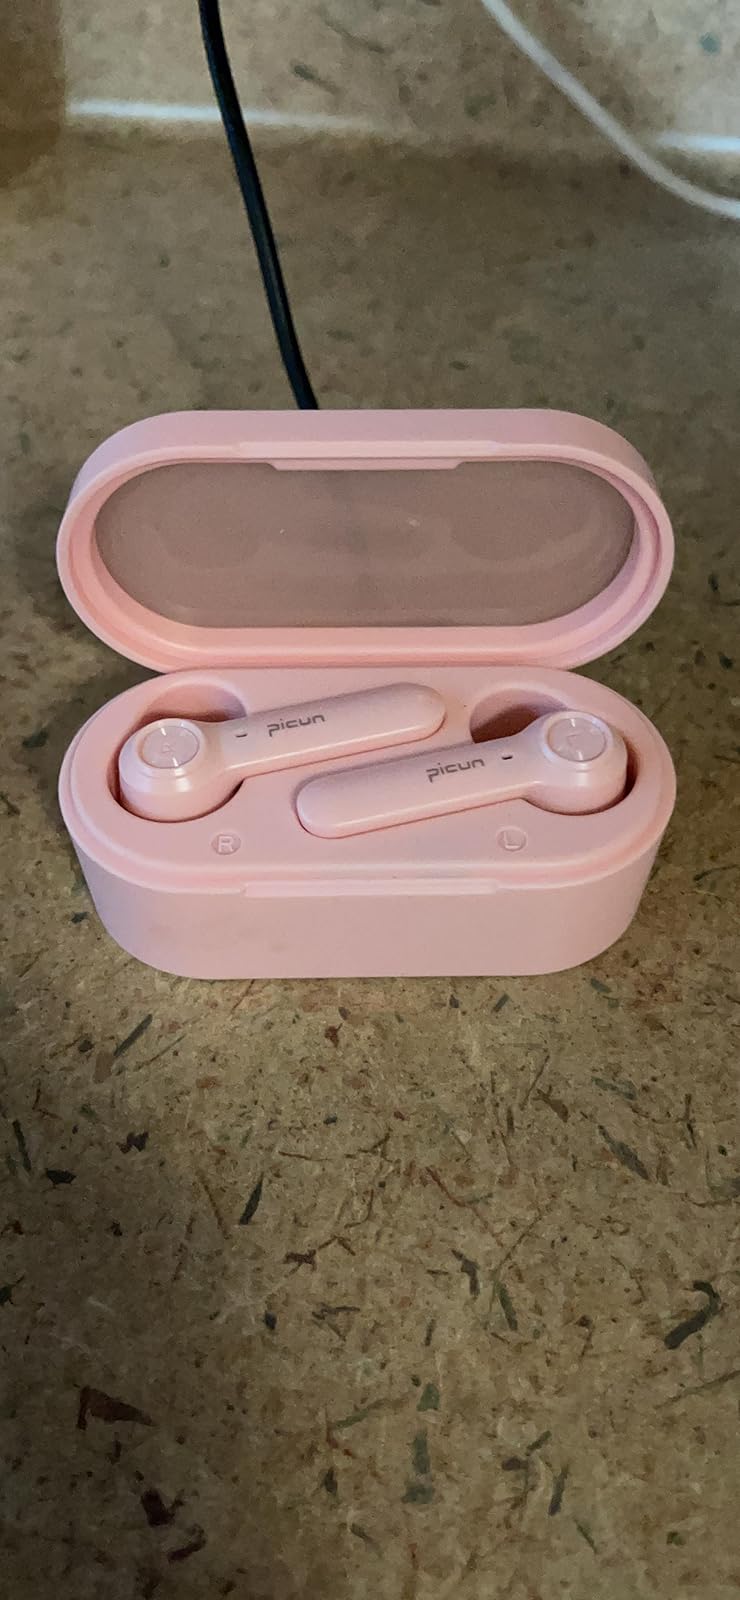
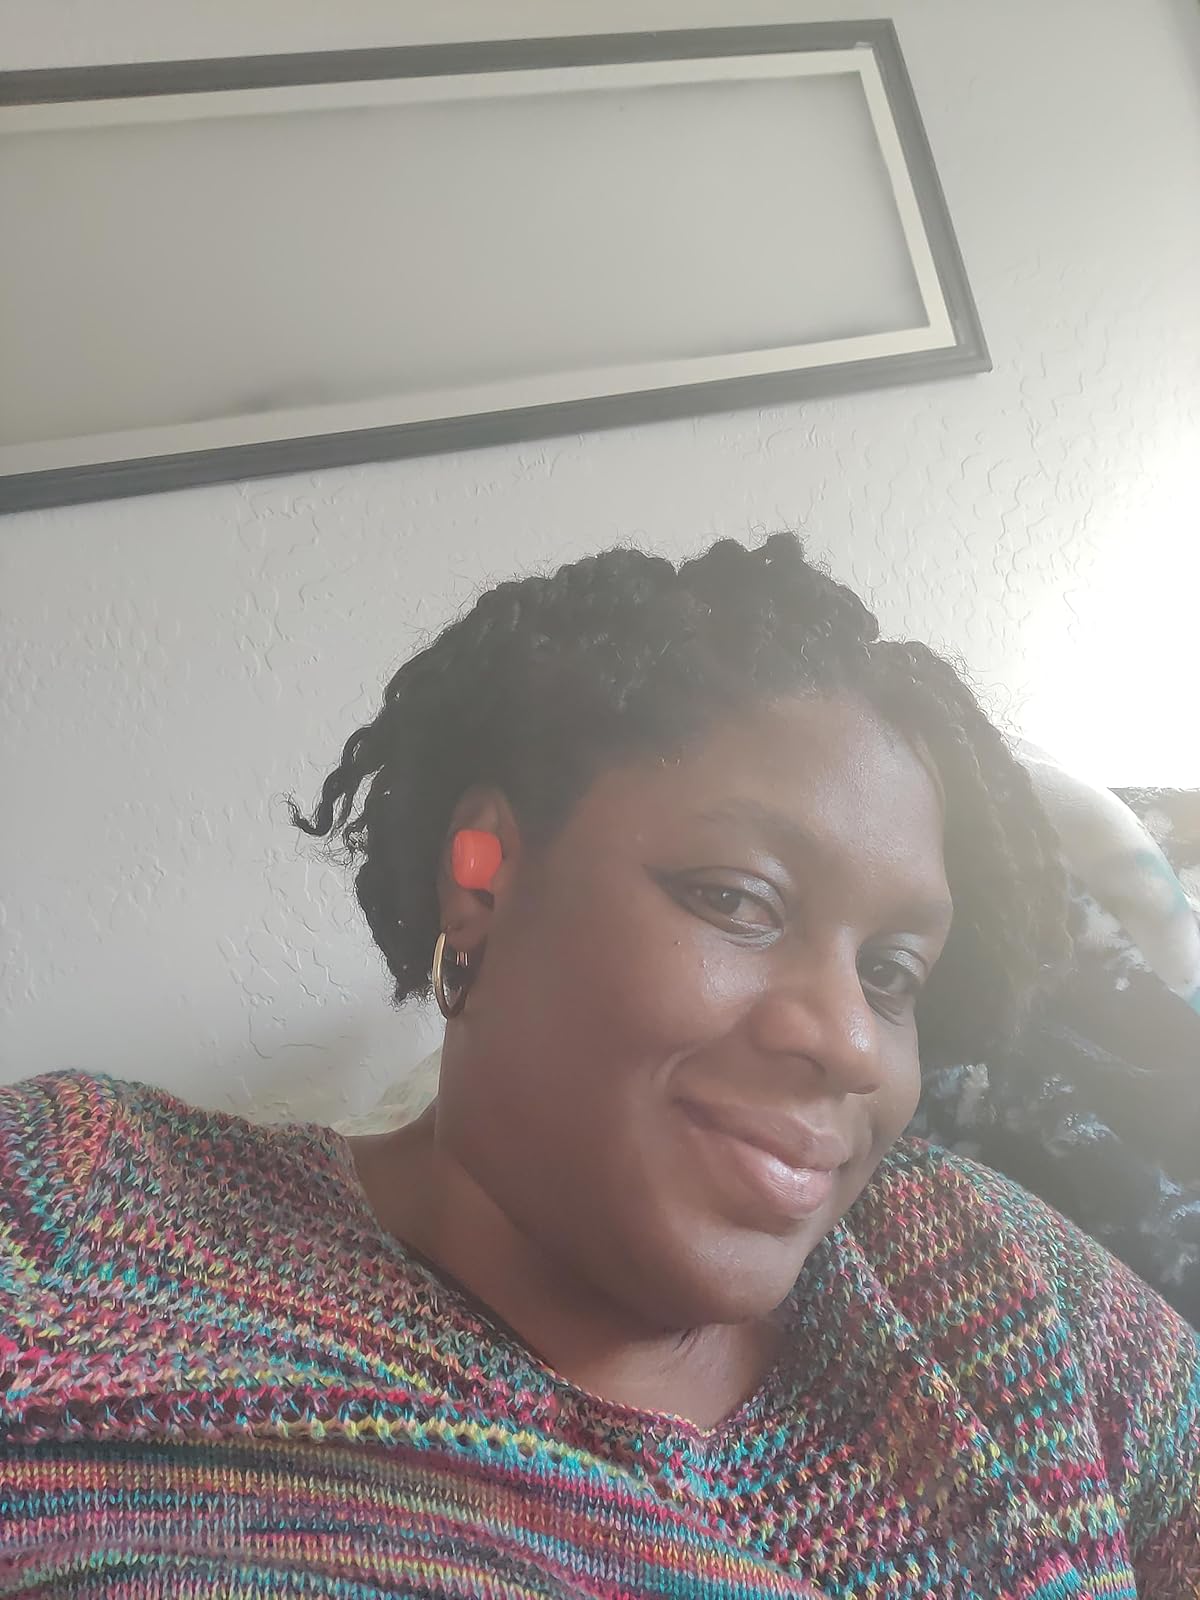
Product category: earbuds
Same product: no